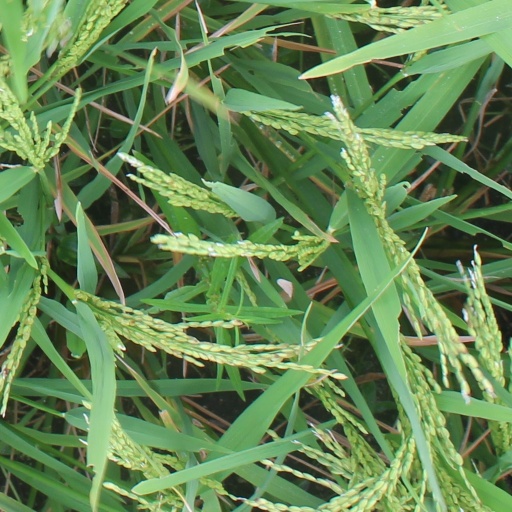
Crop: rice